Wacken Open Air

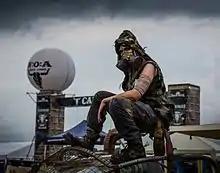
Wasteland festival grounds at Wacken Open Air 2016

As Wacken Open Air only sells 3-day tickets, the majority of visitors spend the entire festival on-site. As a result, most of the more than 240 hectares of the festival site are designated camping areas. Camping opens on Monday and has been included in the ticket price since 2017. However, in the years before, an extra fee was charged for arrival before Wednesday.